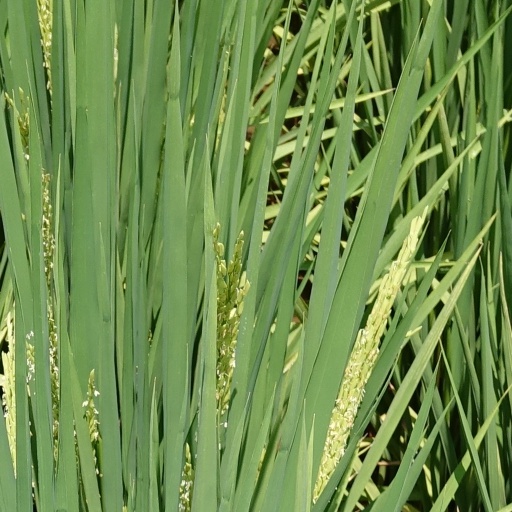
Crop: rice